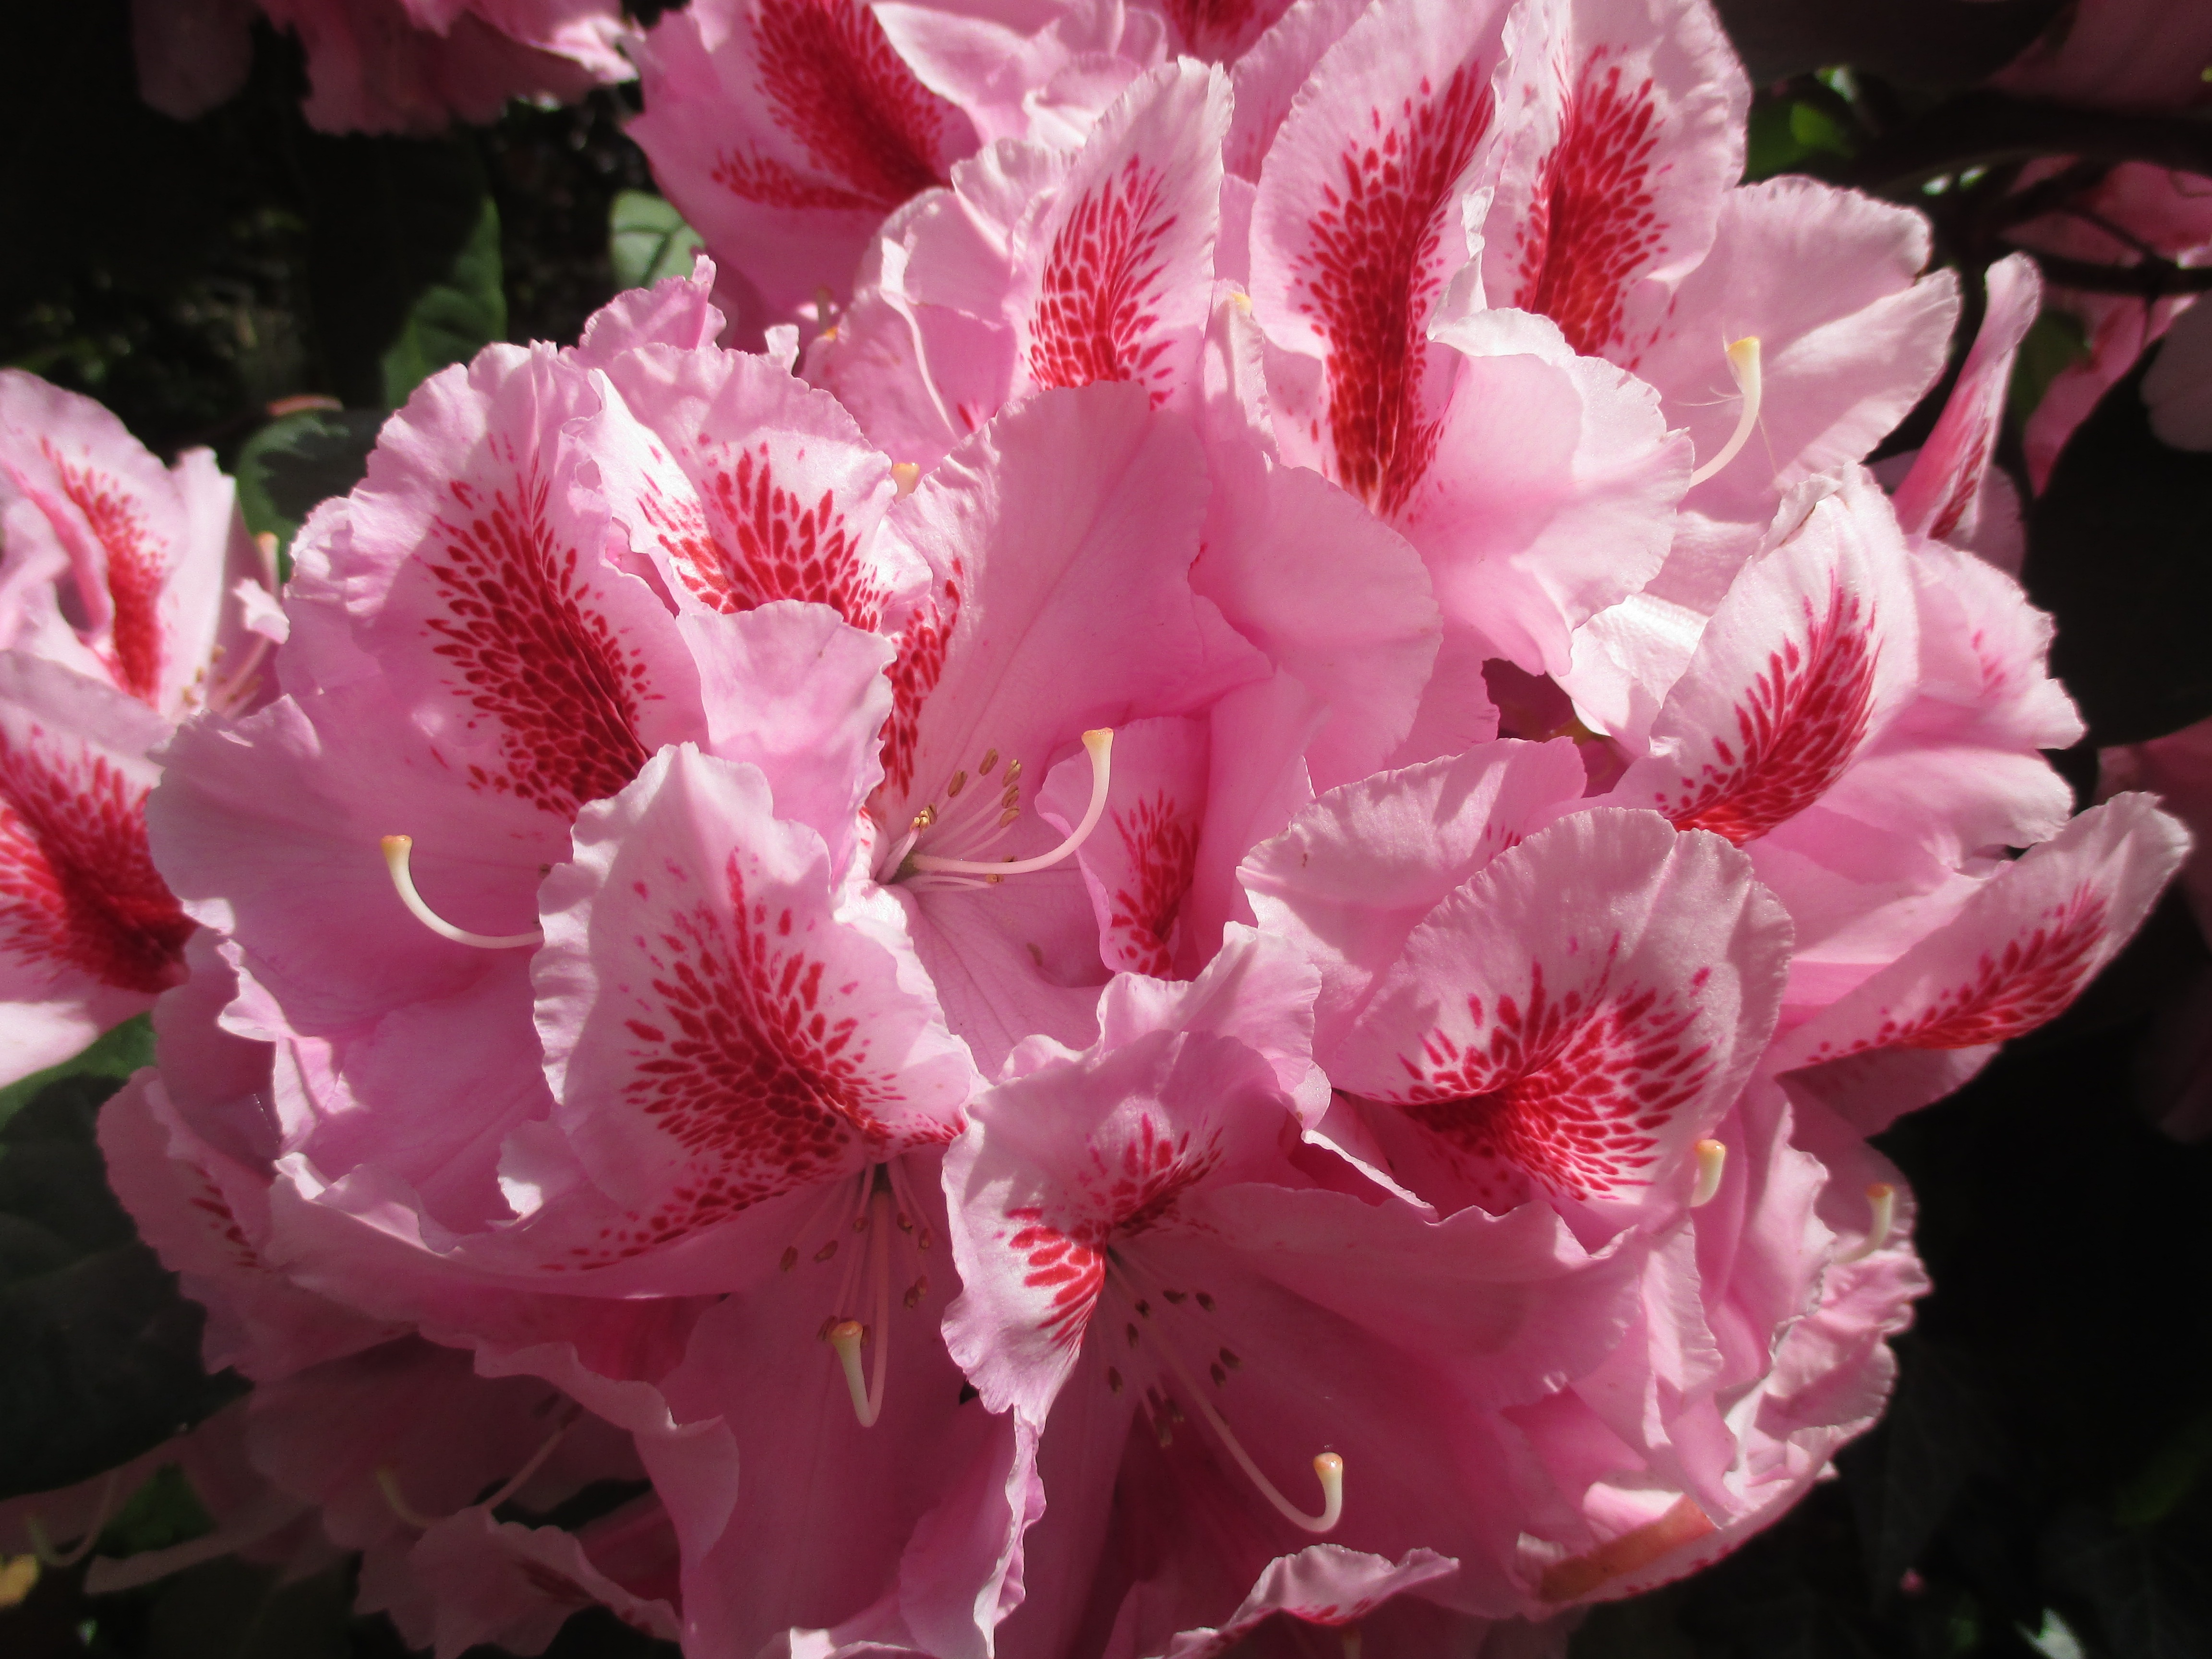
blossom, plant, flower, petal, bloom, summer, macro, garden, pink, flora, shrub, rhododendron, flowering plant, woody plant, land plant